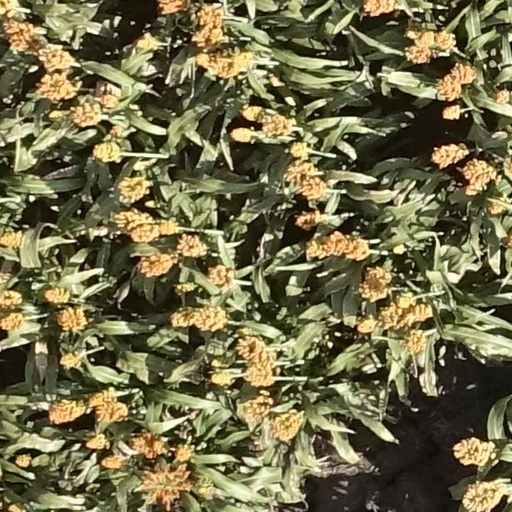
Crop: sorghum